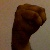
The image shows a hand gesture representing the letter 'M' in Indian Sign Language.